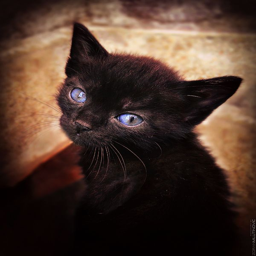
a cat is a puzzle for which there is no solution . ~ person